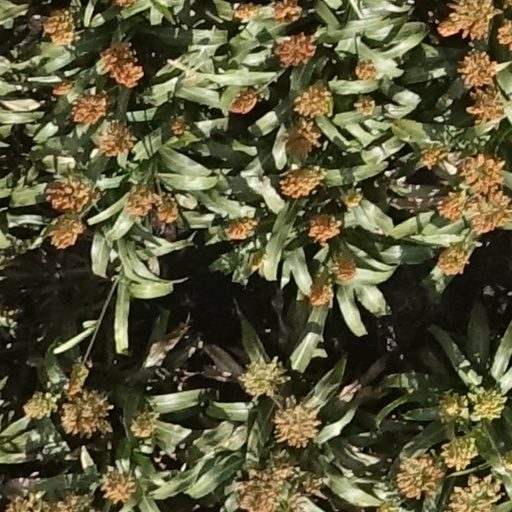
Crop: sorghum